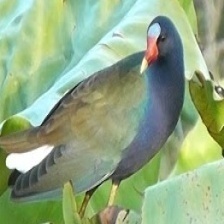
Species: PURPLE GALLINULE
Scientific name: PORPHYRIO MARTINICUS
ImageNet parent category: european_gallinule